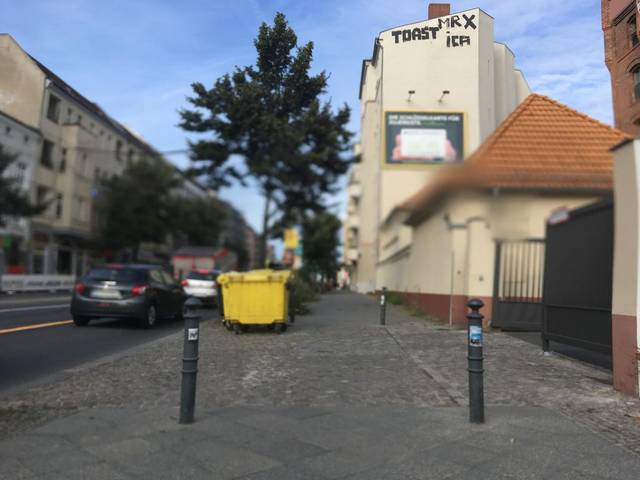
Region: Germany
Coordinates: 52.551, 13.462